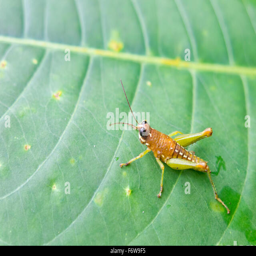
lonely little grasshopper in a green jungle .